Buin, Papua New Guinea

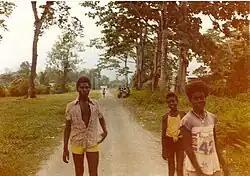
Buin High School students en route from town to school, 1978

In 1973, Papua New Guinea was granted self-government, and then independence in September 1975 from Australian government rule on orders by the United Nations, some 30 years ahead of plan. Not long thereafter, Bougainville declared independence from Papua New Guinea, causing PNG to invade Bougainville with the military support of both the Australian and New Zealander governments in an attempt to secure control of the lucrative Panguna Copper Mine, from which the Papua New Guinea government and Australian shareholders obtained significant wealth. In times of economic vitality before road transportation existed, from southern Bougainville through Buin northeast to Kieta and Arawa, people went to Buin, and in the days before it became common to hear and speak Tok Pisin (until recently referred to in English as New Guinea Pidgin, and still by Anglophone Papua New Guineans), one could hear not only Buin's Telei language, but also a great deal of Siwai's Korokoro Motuna.